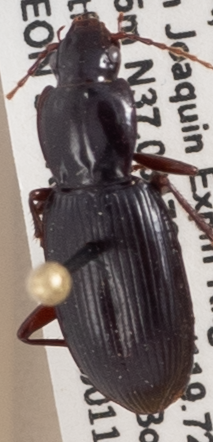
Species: Pterostichus panticulatus
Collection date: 2018-01-10
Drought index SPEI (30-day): -0.9
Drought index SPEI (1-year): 0.17
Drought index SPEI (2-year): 0.47